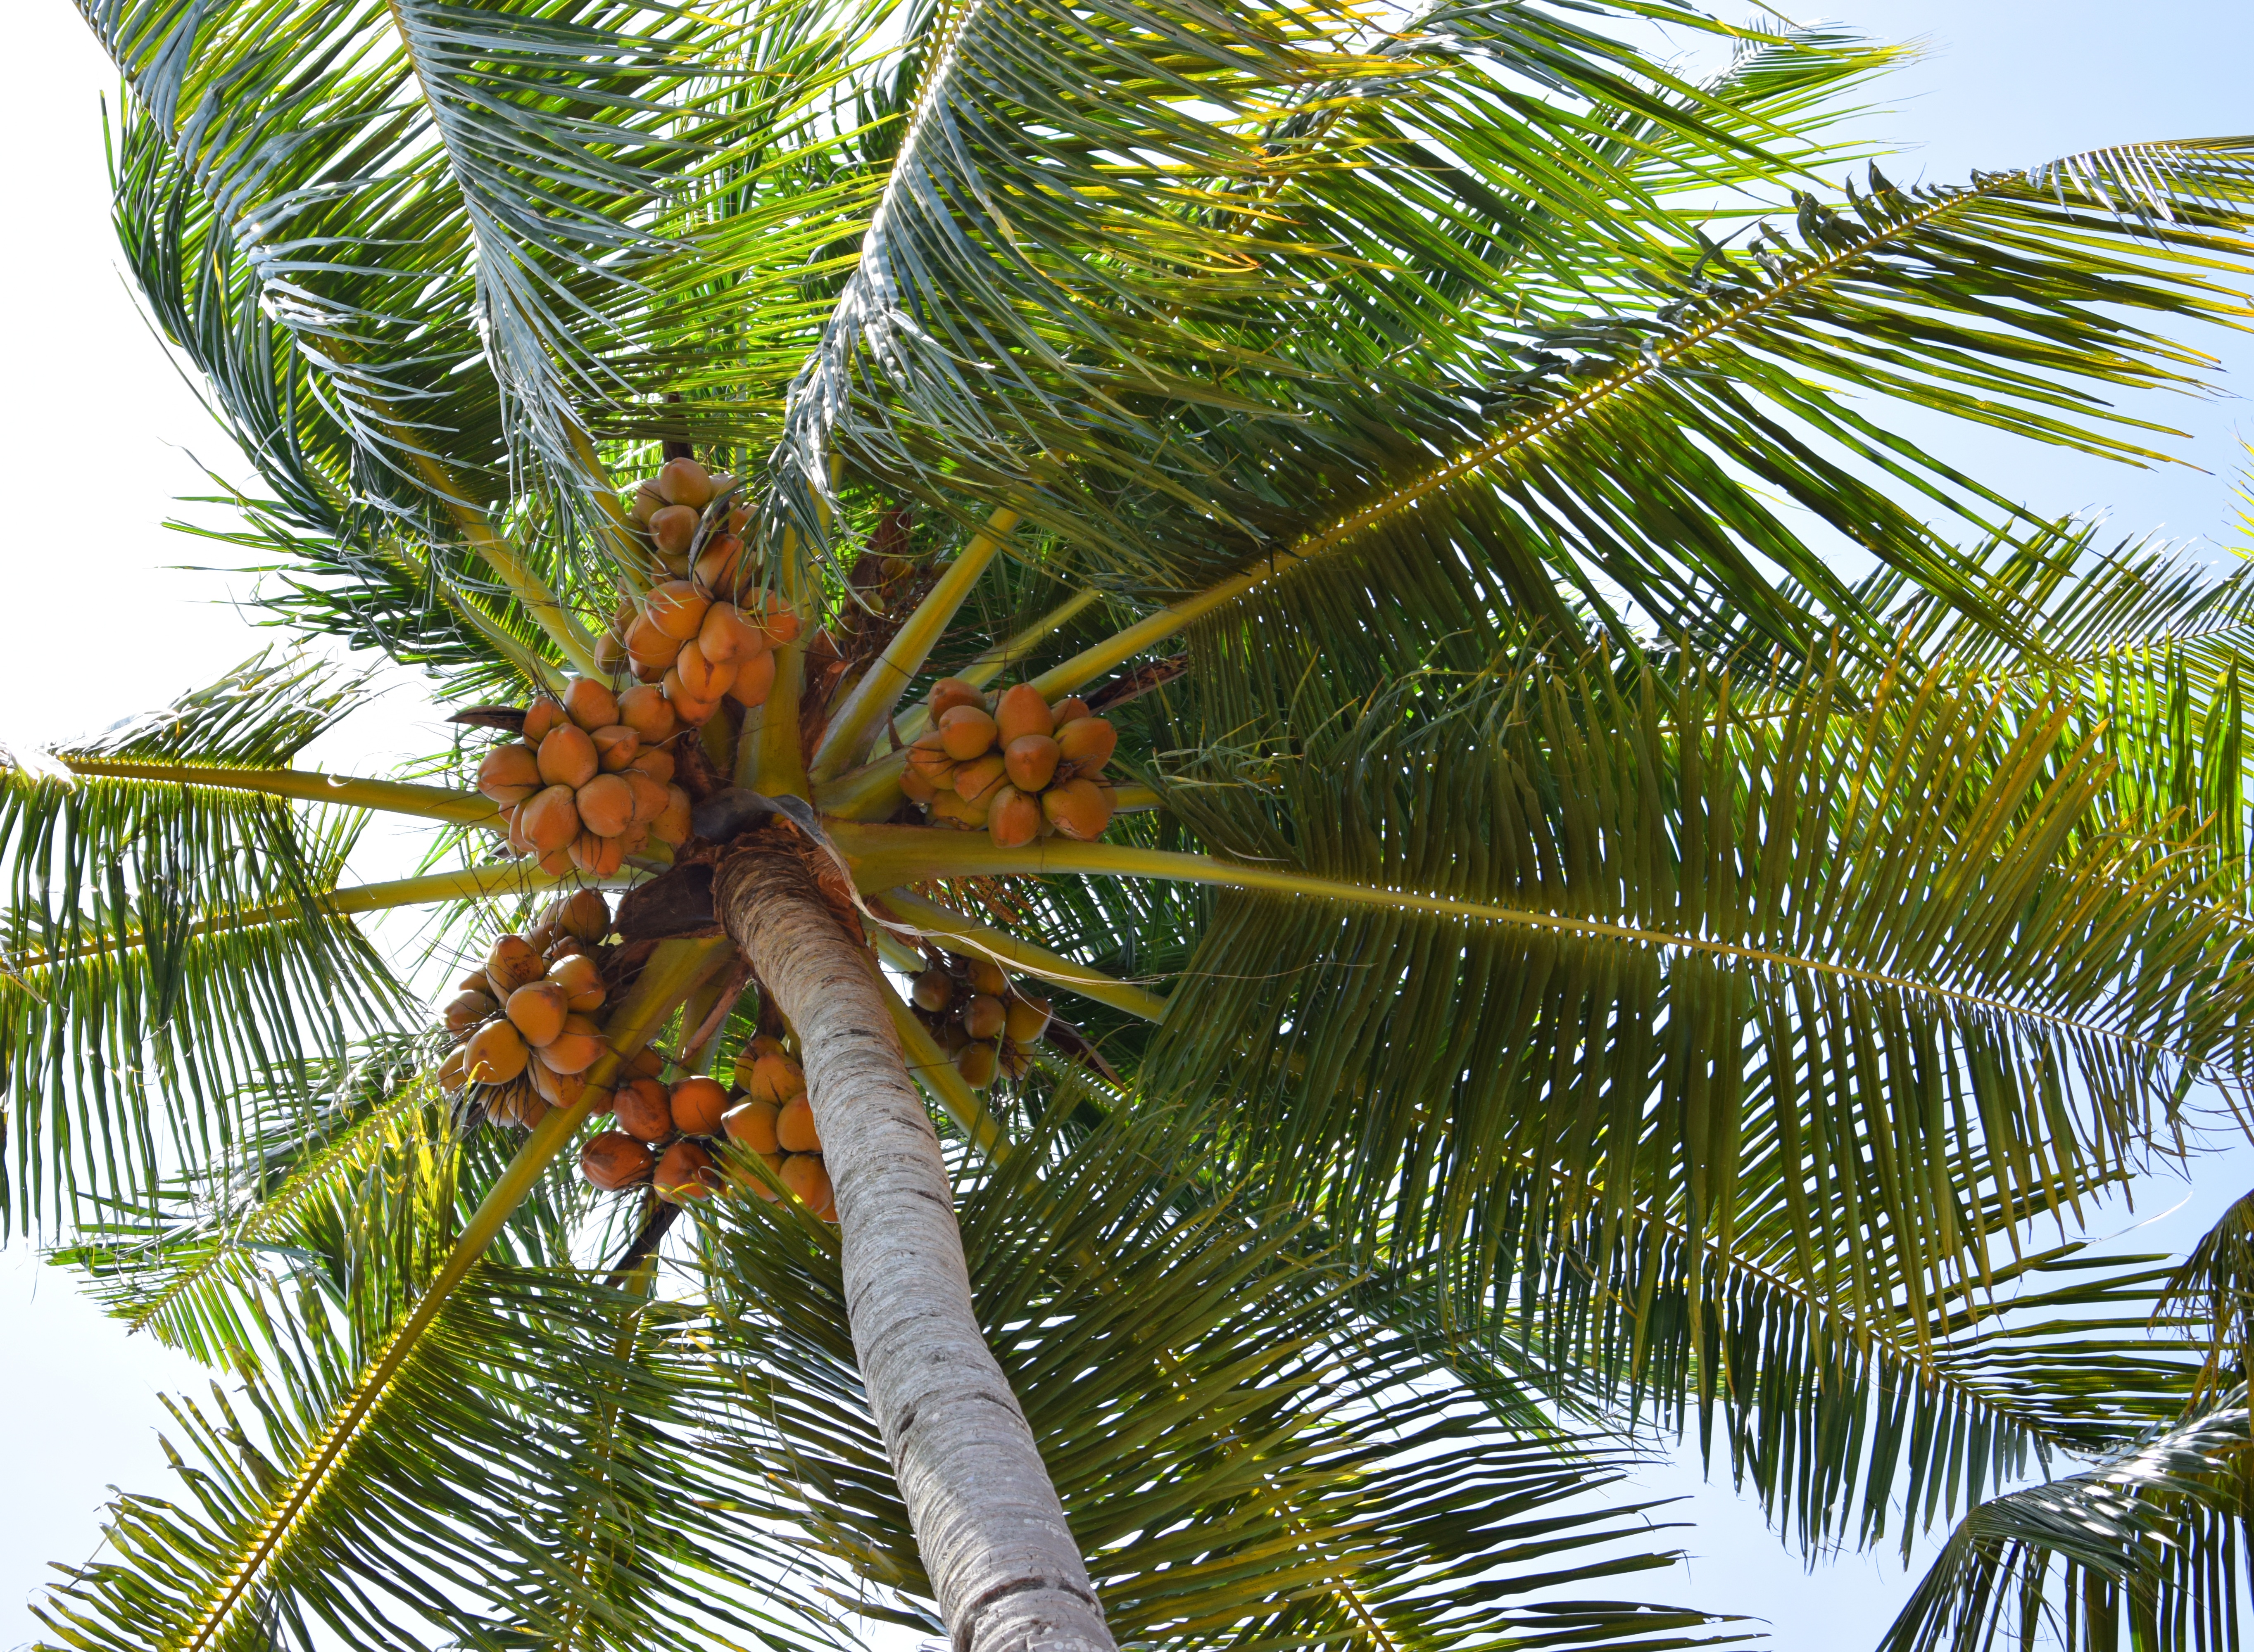
tree, nature, branch, plant, fruit, leaf, flower, food, jungle, produce, natural, fresh, drink, botany, fir, conifer, coconut, spruce, nutrition, tropics, organic, flowering plant, coconut tree, date palm, woody plant, land plant, arecales, palm family, borassus flabellifer, elaeis